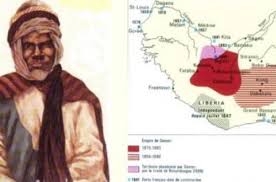
Waaw foto bii de maa ngi ci seetlu genn góor gu mag gu daldi kaalawu. Mi ngi kaalawoo kaala gu am lu ñuul ak lu marõ. Mi ngi dawal yëre boo xam ni am lu marõ ak li weex. Ci geneen wet gu maa ngi ciy séen benn kàrt buñ desinee ay réew.